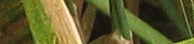
Label: Wheat___Brown_Rust